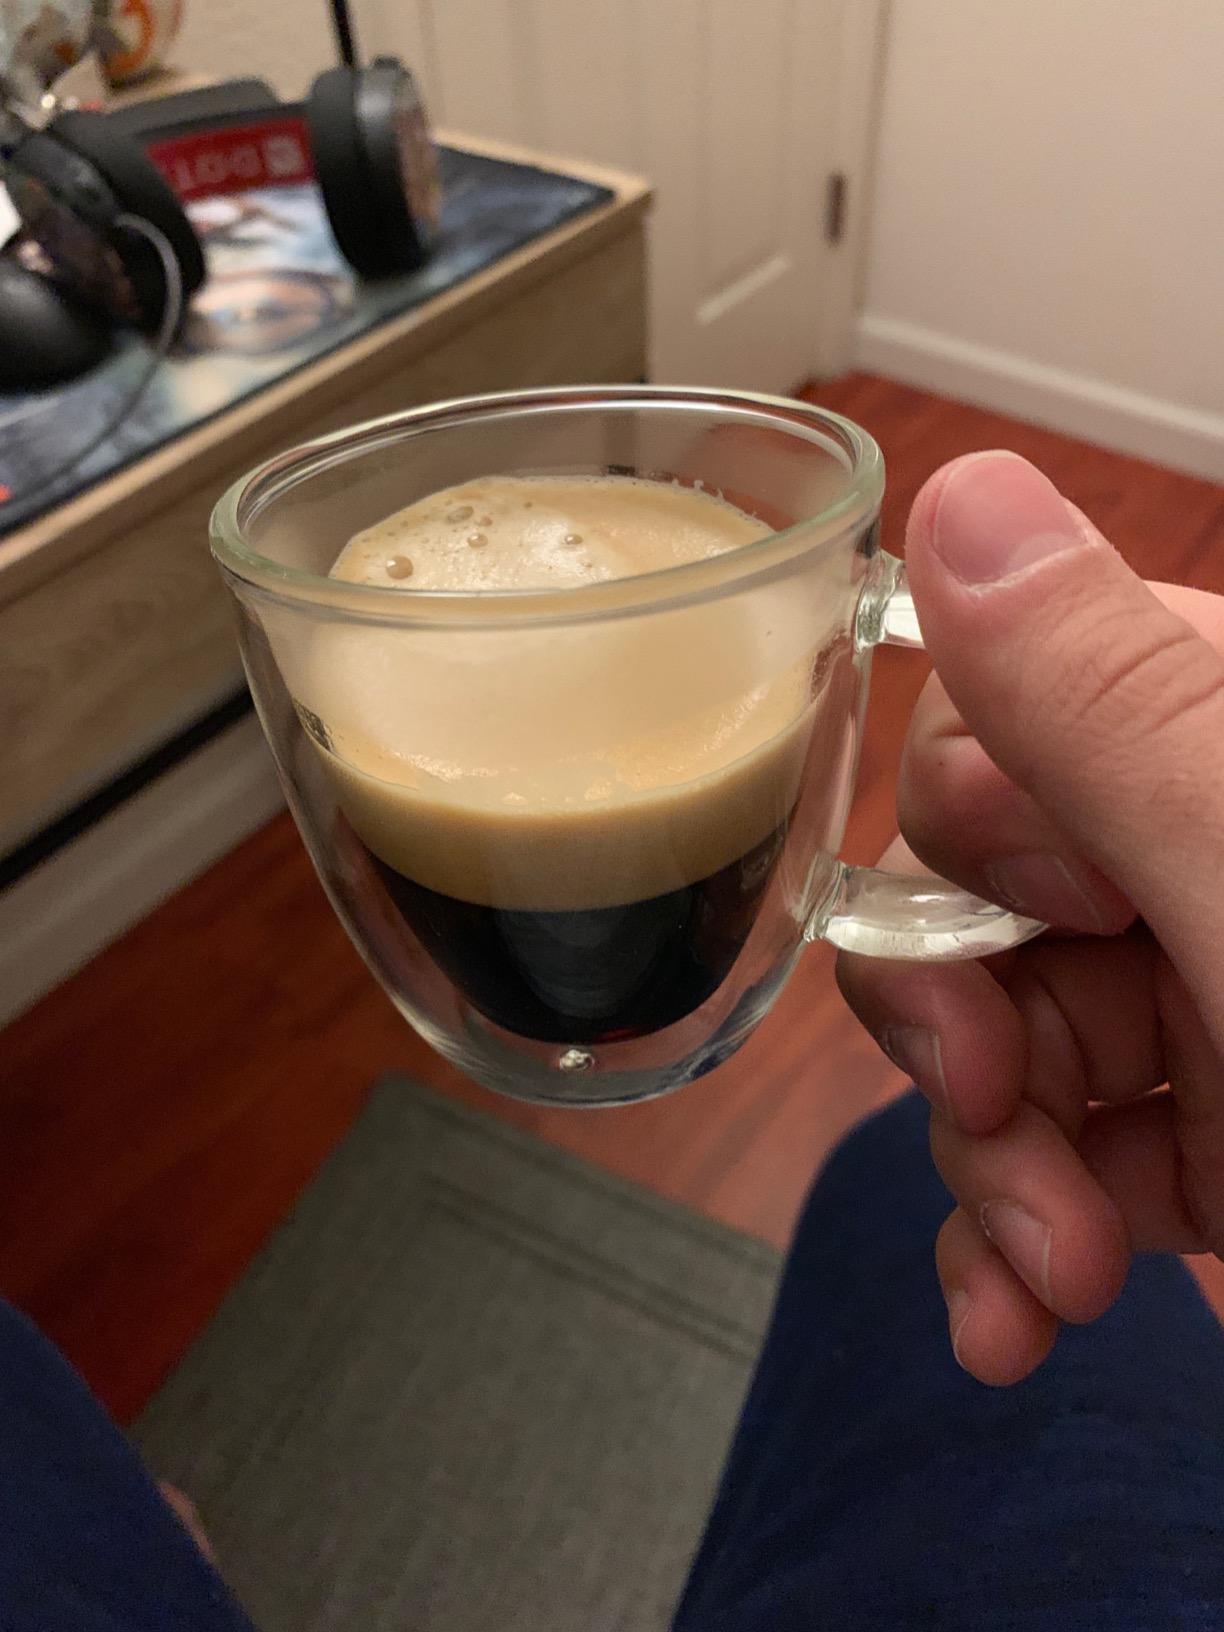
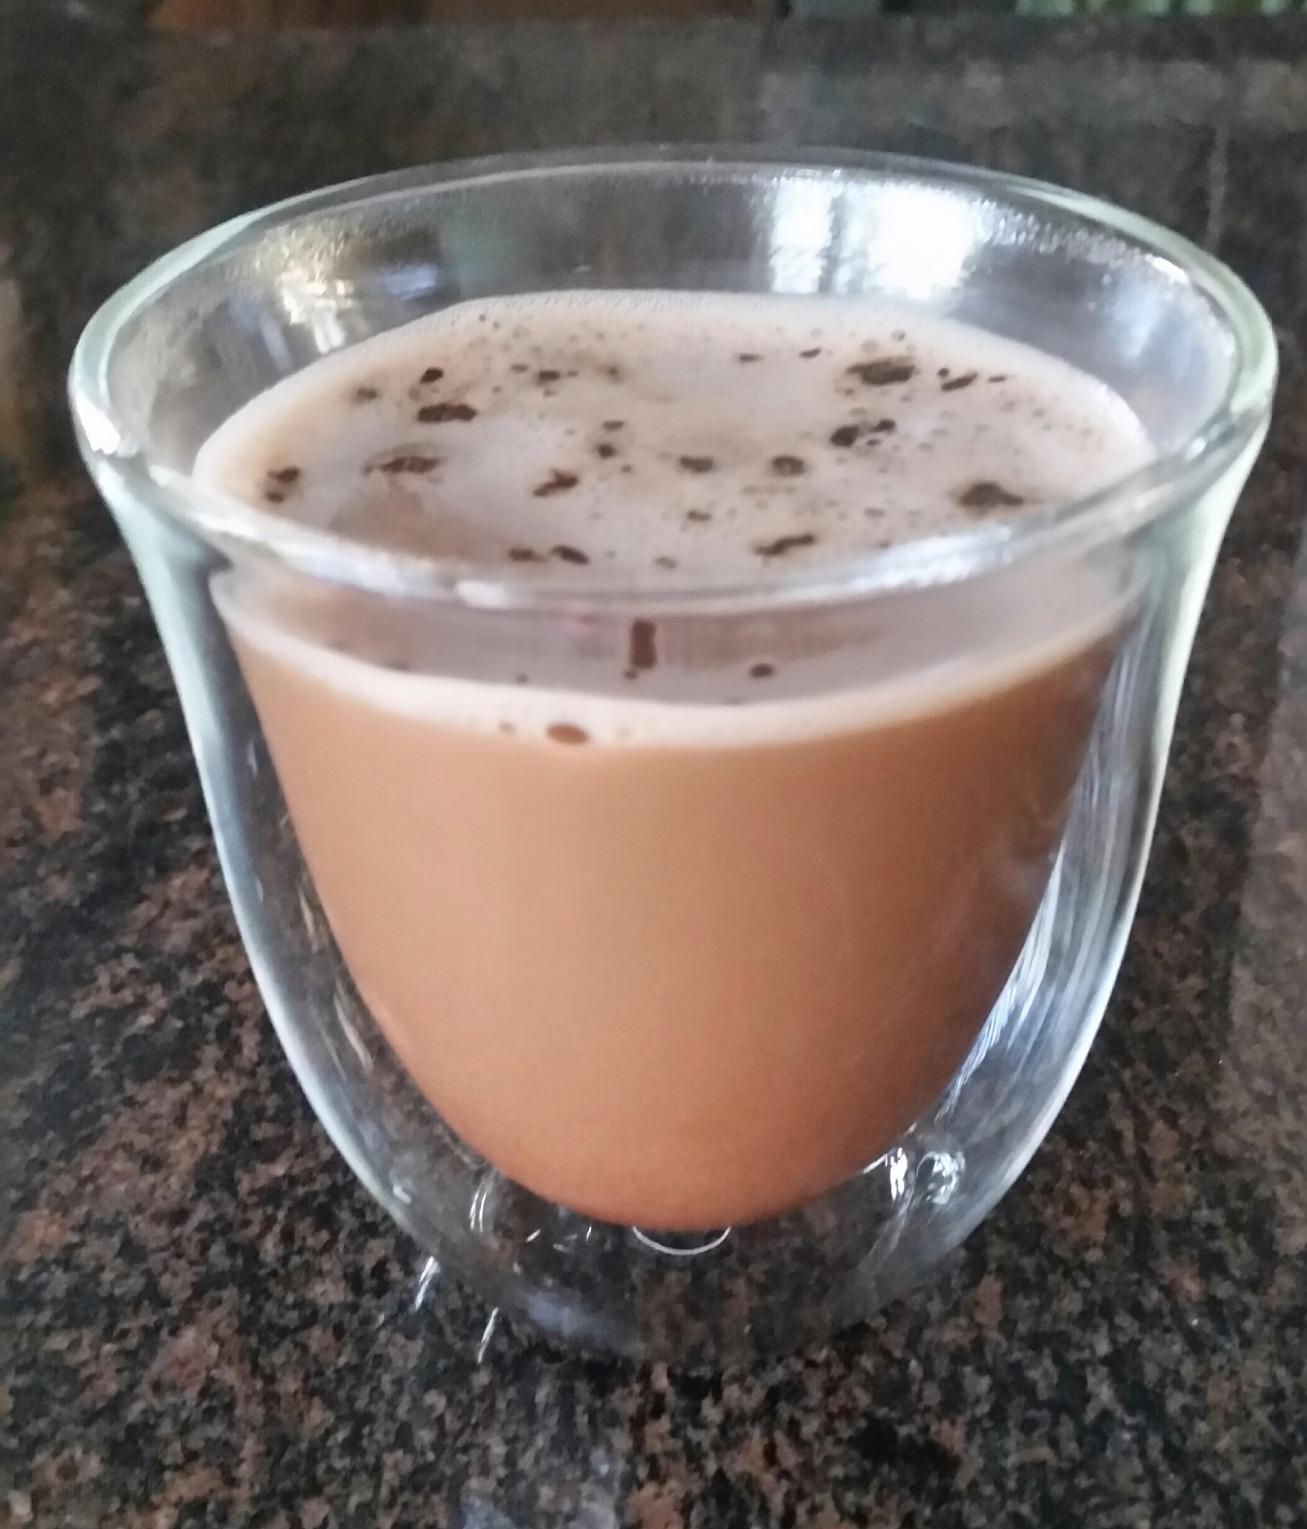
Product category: items_mug
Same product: no